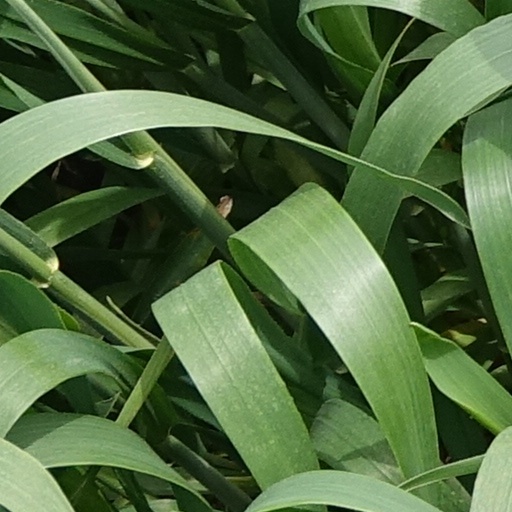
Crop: wheat